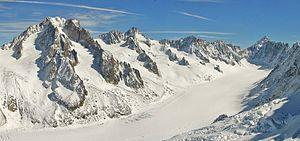
Le glacier d'Argentière est un glacier du massif du Mont-Blanc. Il s'épanche en direction du village d'Argentière, d'où son nom.